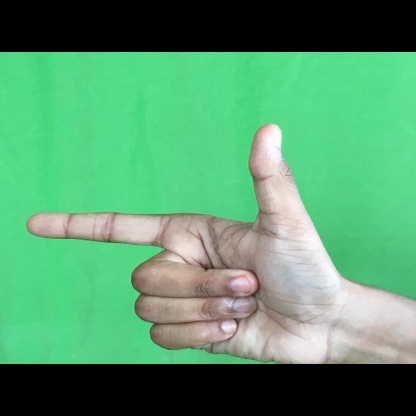
Mudra: Chandrakala